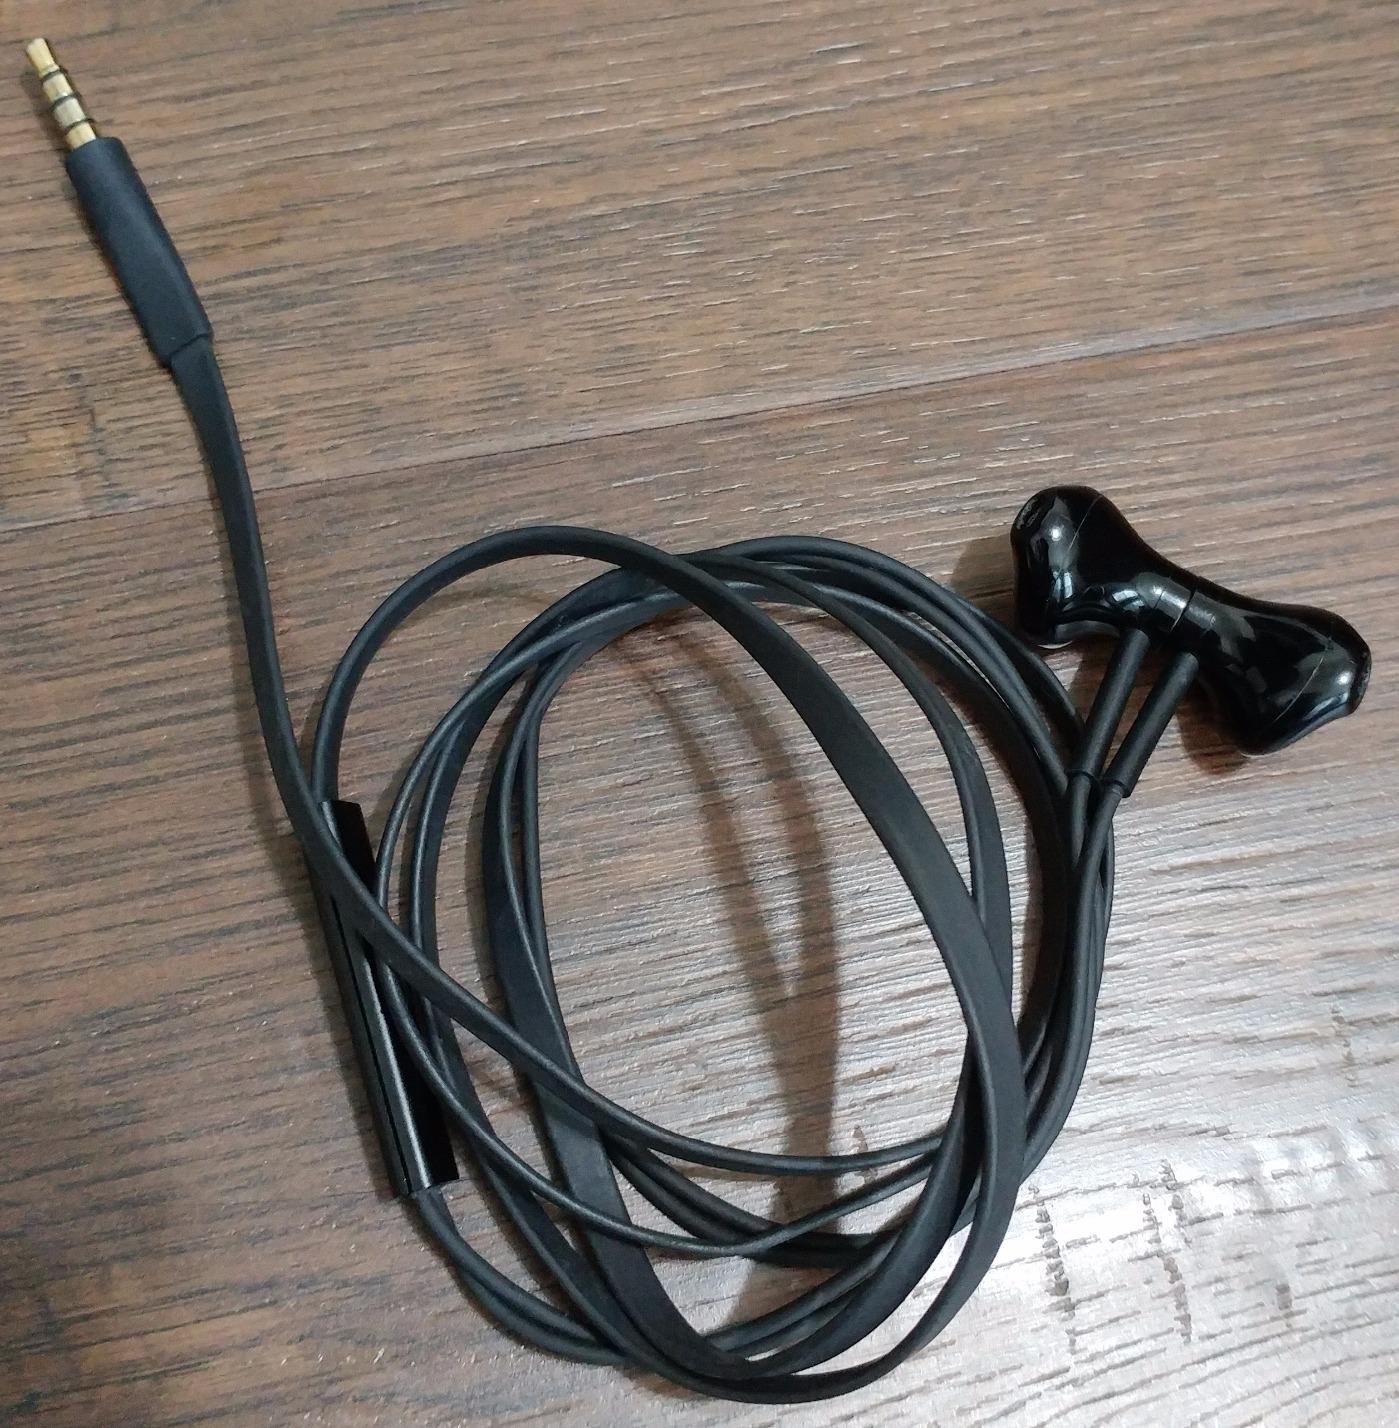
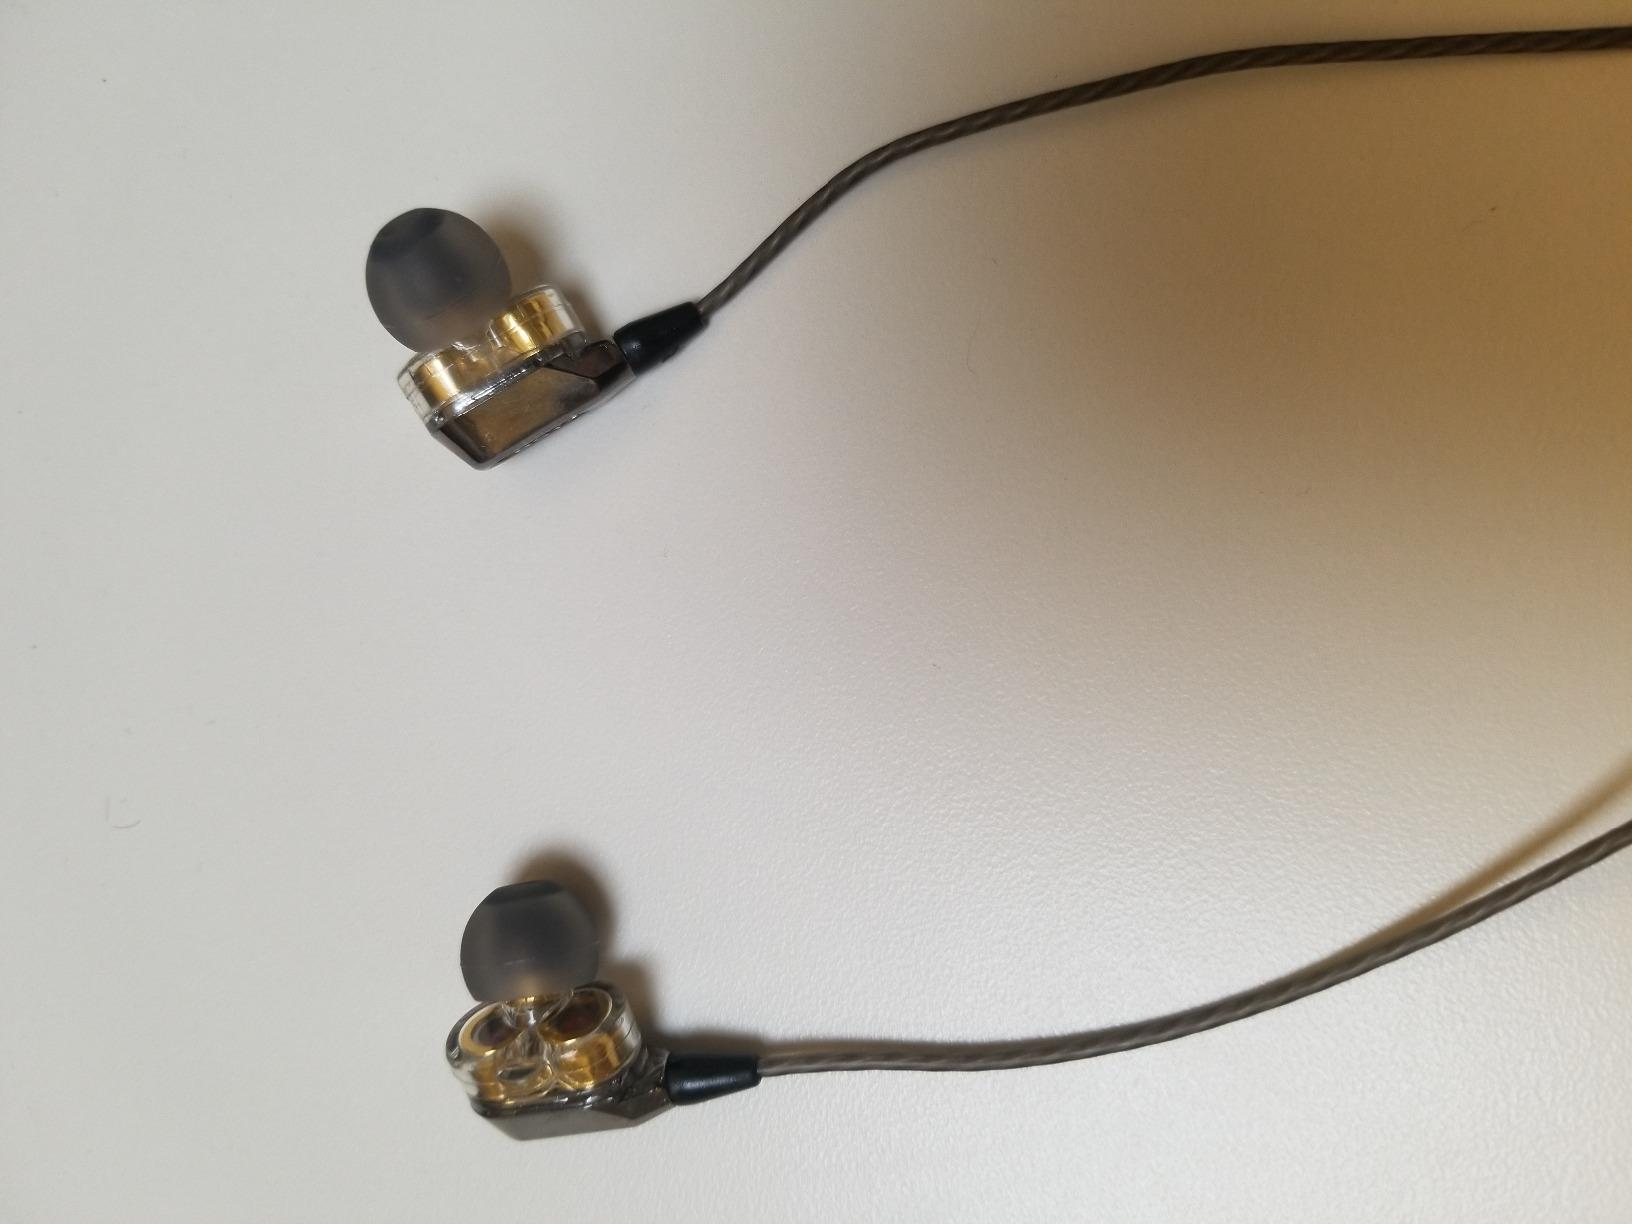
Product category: headphones
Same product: no